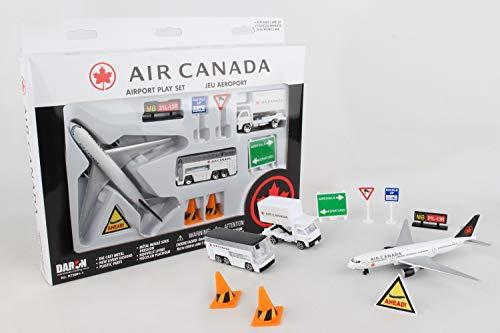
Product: Daron Air Canada Airport Playset 12-Piece
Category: Toys & Games | Play Vehicles | Die-Cast Vehicles
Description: Makes a great gift or souvenir.
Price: $16.99
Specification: ProductDimensions:5.8x5.8x1inches|ItemWeight:4.2ounces|ShippingWeight:4.2ounces(Viewshippingratesandpolicies)|DomesticShipping:ItemcanbeshippedwithinU.S.|InternationalShipping:ThisitemcanbeshippedtoselectcountriesoutsideoftheU.S.LearnMore|ASIN:B000WW8UYE|Itemmodelnumber:RT5881-1|Manufacturerrecommendedage:36months-15years